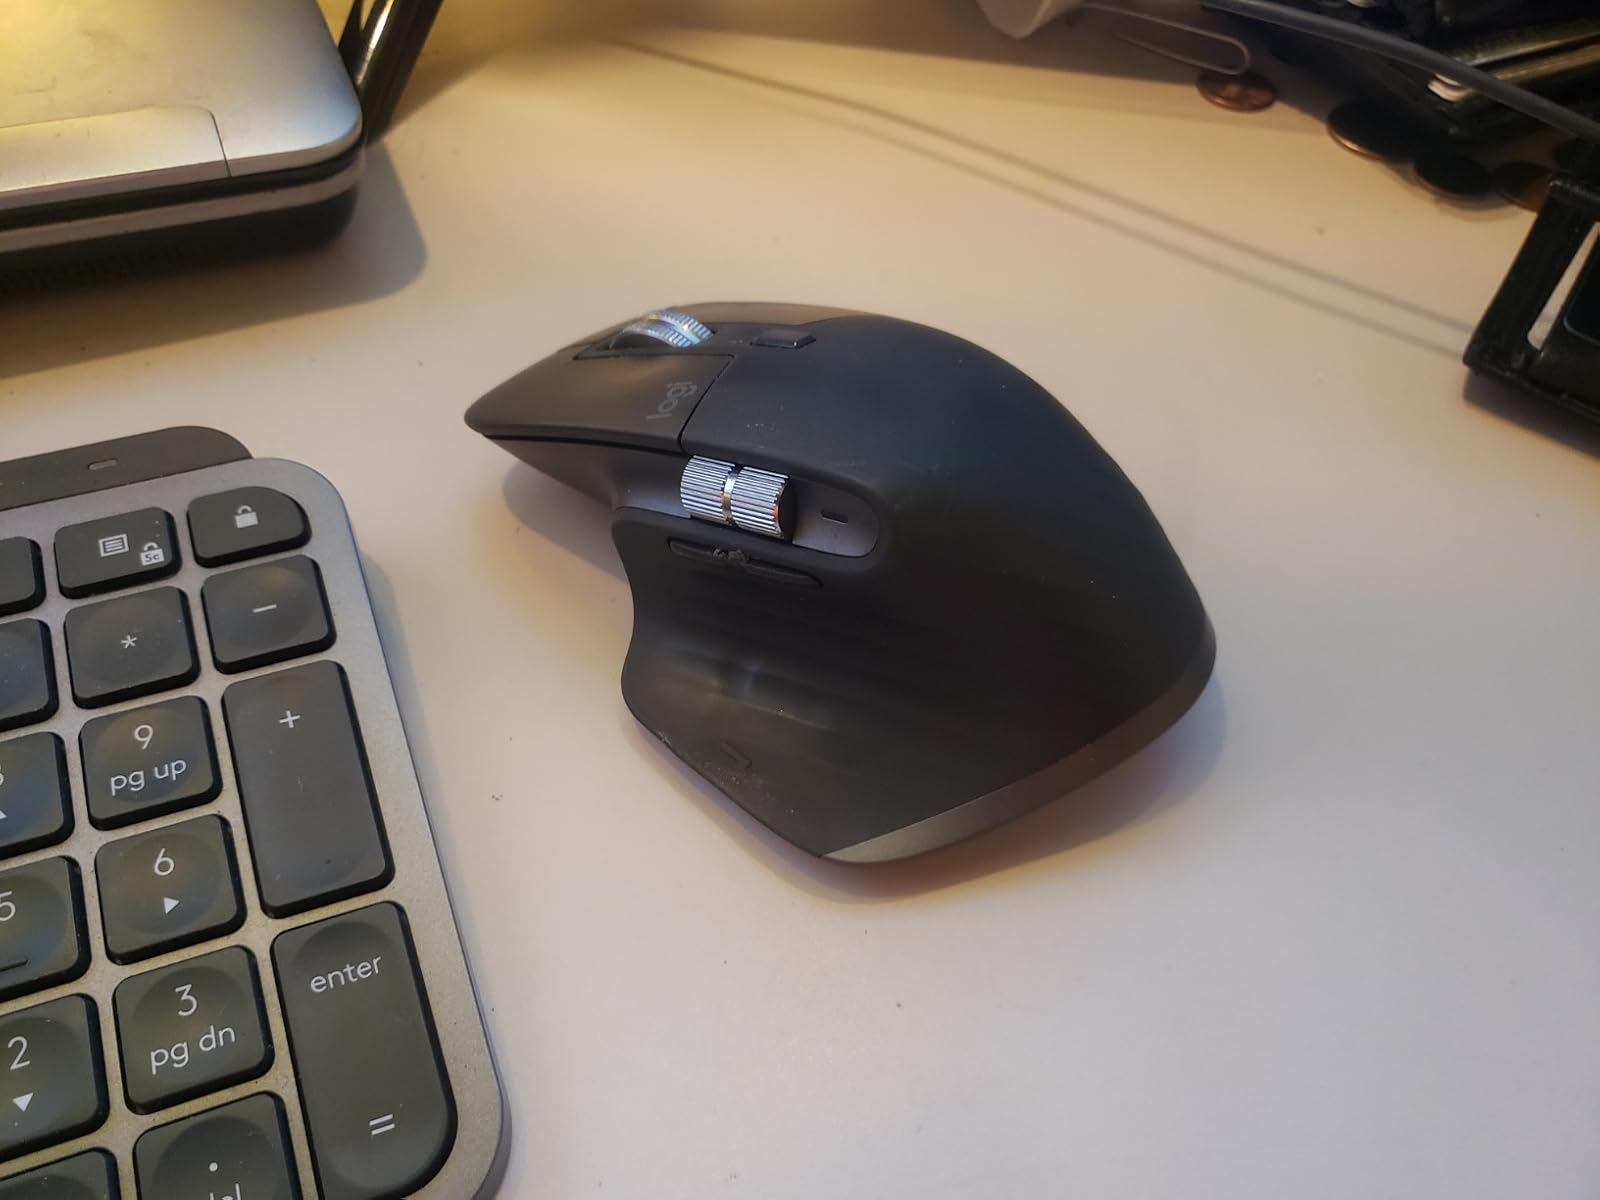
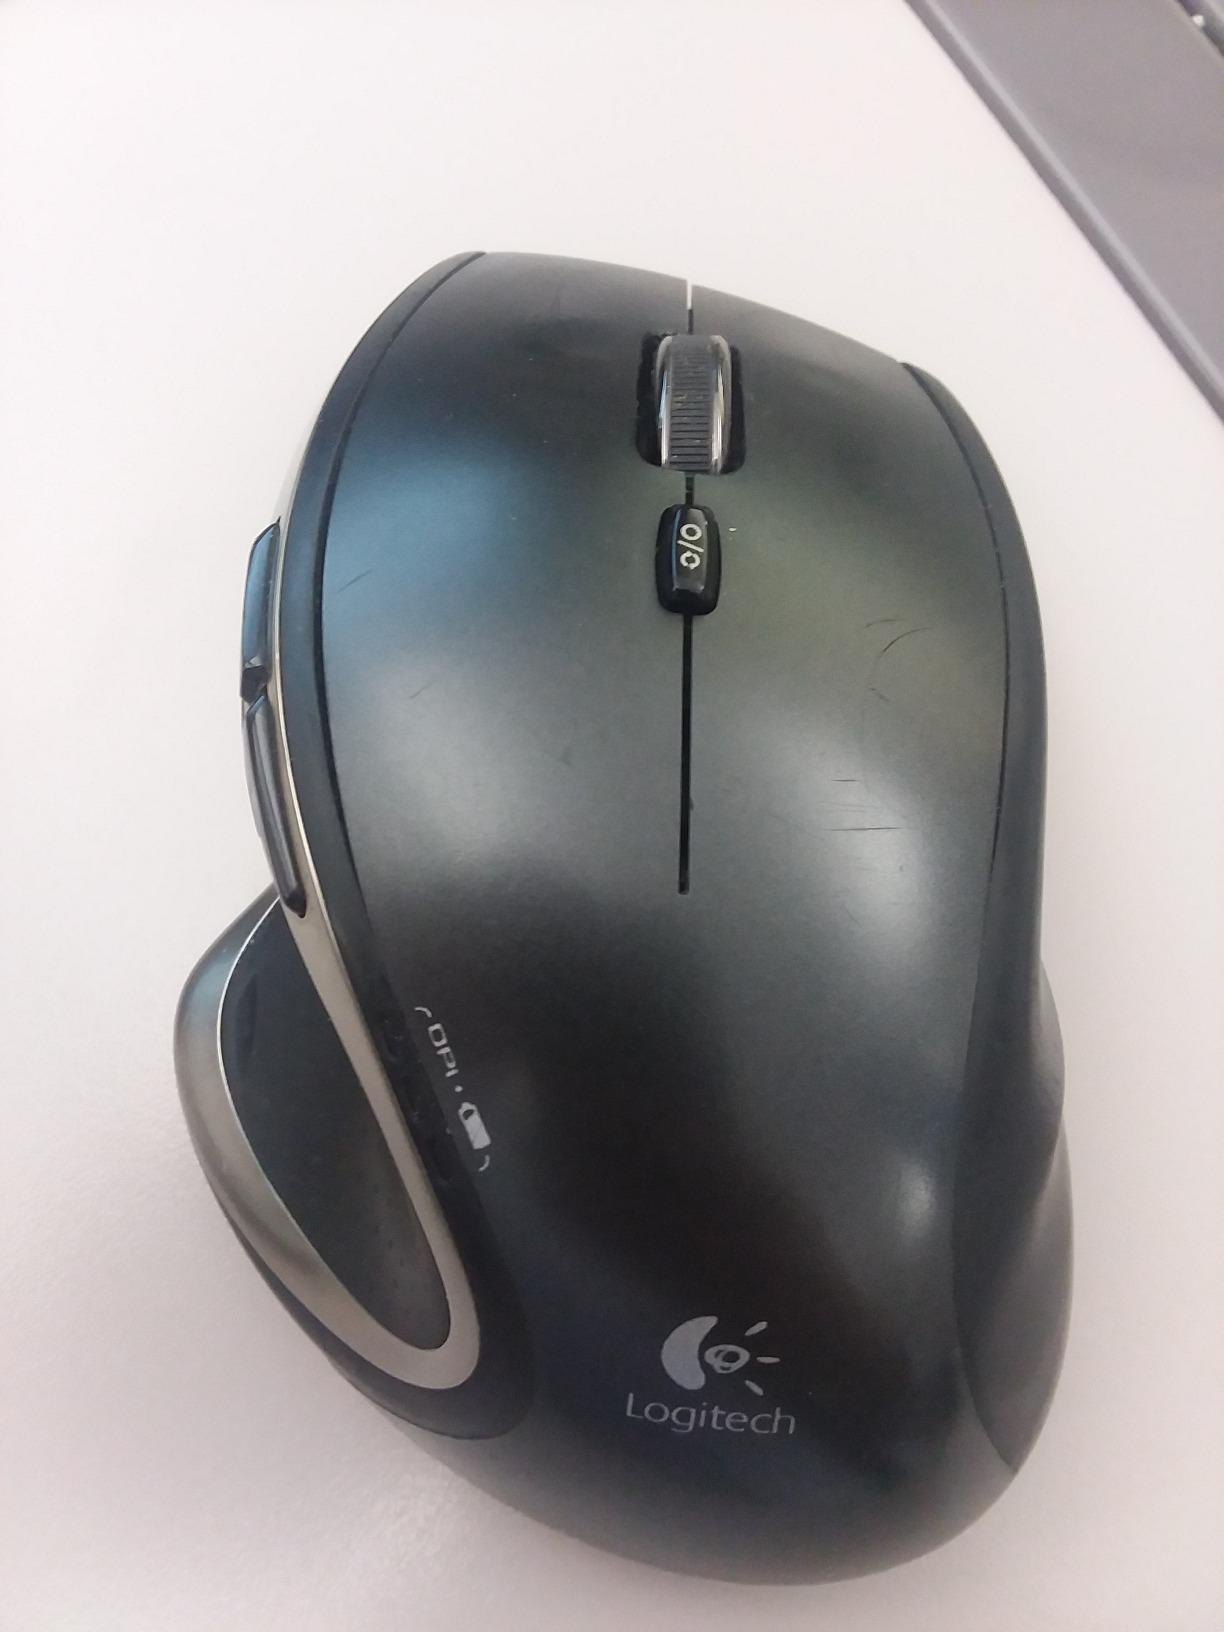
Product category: mouse
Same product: no